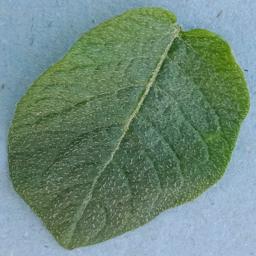
Etiqueta: Sana